Whitefish Bay National Forest Scenic Byway

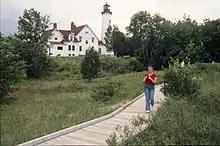
Point Iroquois Lighthouse as seen from the adjoining boardwalk

The byway starts at an intersection with M-123 south of Paradise in the Hiawatha National Forest where it runs eastward along Lake Superior Shoreline Road through birch forests. The roadway runs parallel to the North Country Trail, a hiking trail that spans several northern U.S. states; the trail crosses the road near Naomikong Creek. After about , the road comes to the shores of Tahquamenon Bay, part of the larger Whitefish Bay. The byway follows the shoreline running near sandy beaches at the edge of the forest. Near Naomikong Point, the roadway turns inland for about . Along this section, Lake Superior Shoreline Road, which bears the FFH 3150 designation, ends at the intersection with Lakeshore Road. East of here, the byway transitions from FFH 3150 to follow FFH 42 easterly. FFH 42 runs along the shoreline providing access to two campgrounds at Monocle Lake and Bay View as well as picnic areas. The road also provides access to the Point Iroquois Lighthouse which is open for tours. The lighthouse was built in 1870 and offers visitors a view of the Canadian shore at the top of its spiral staircase. After passing through the Point Iroquois area, FFH 42 turns southward to follow the shore line on Iroquois Road, terminating at the national forest boundary west of Brimley. The FFH 42 number is not signed along the roadway.